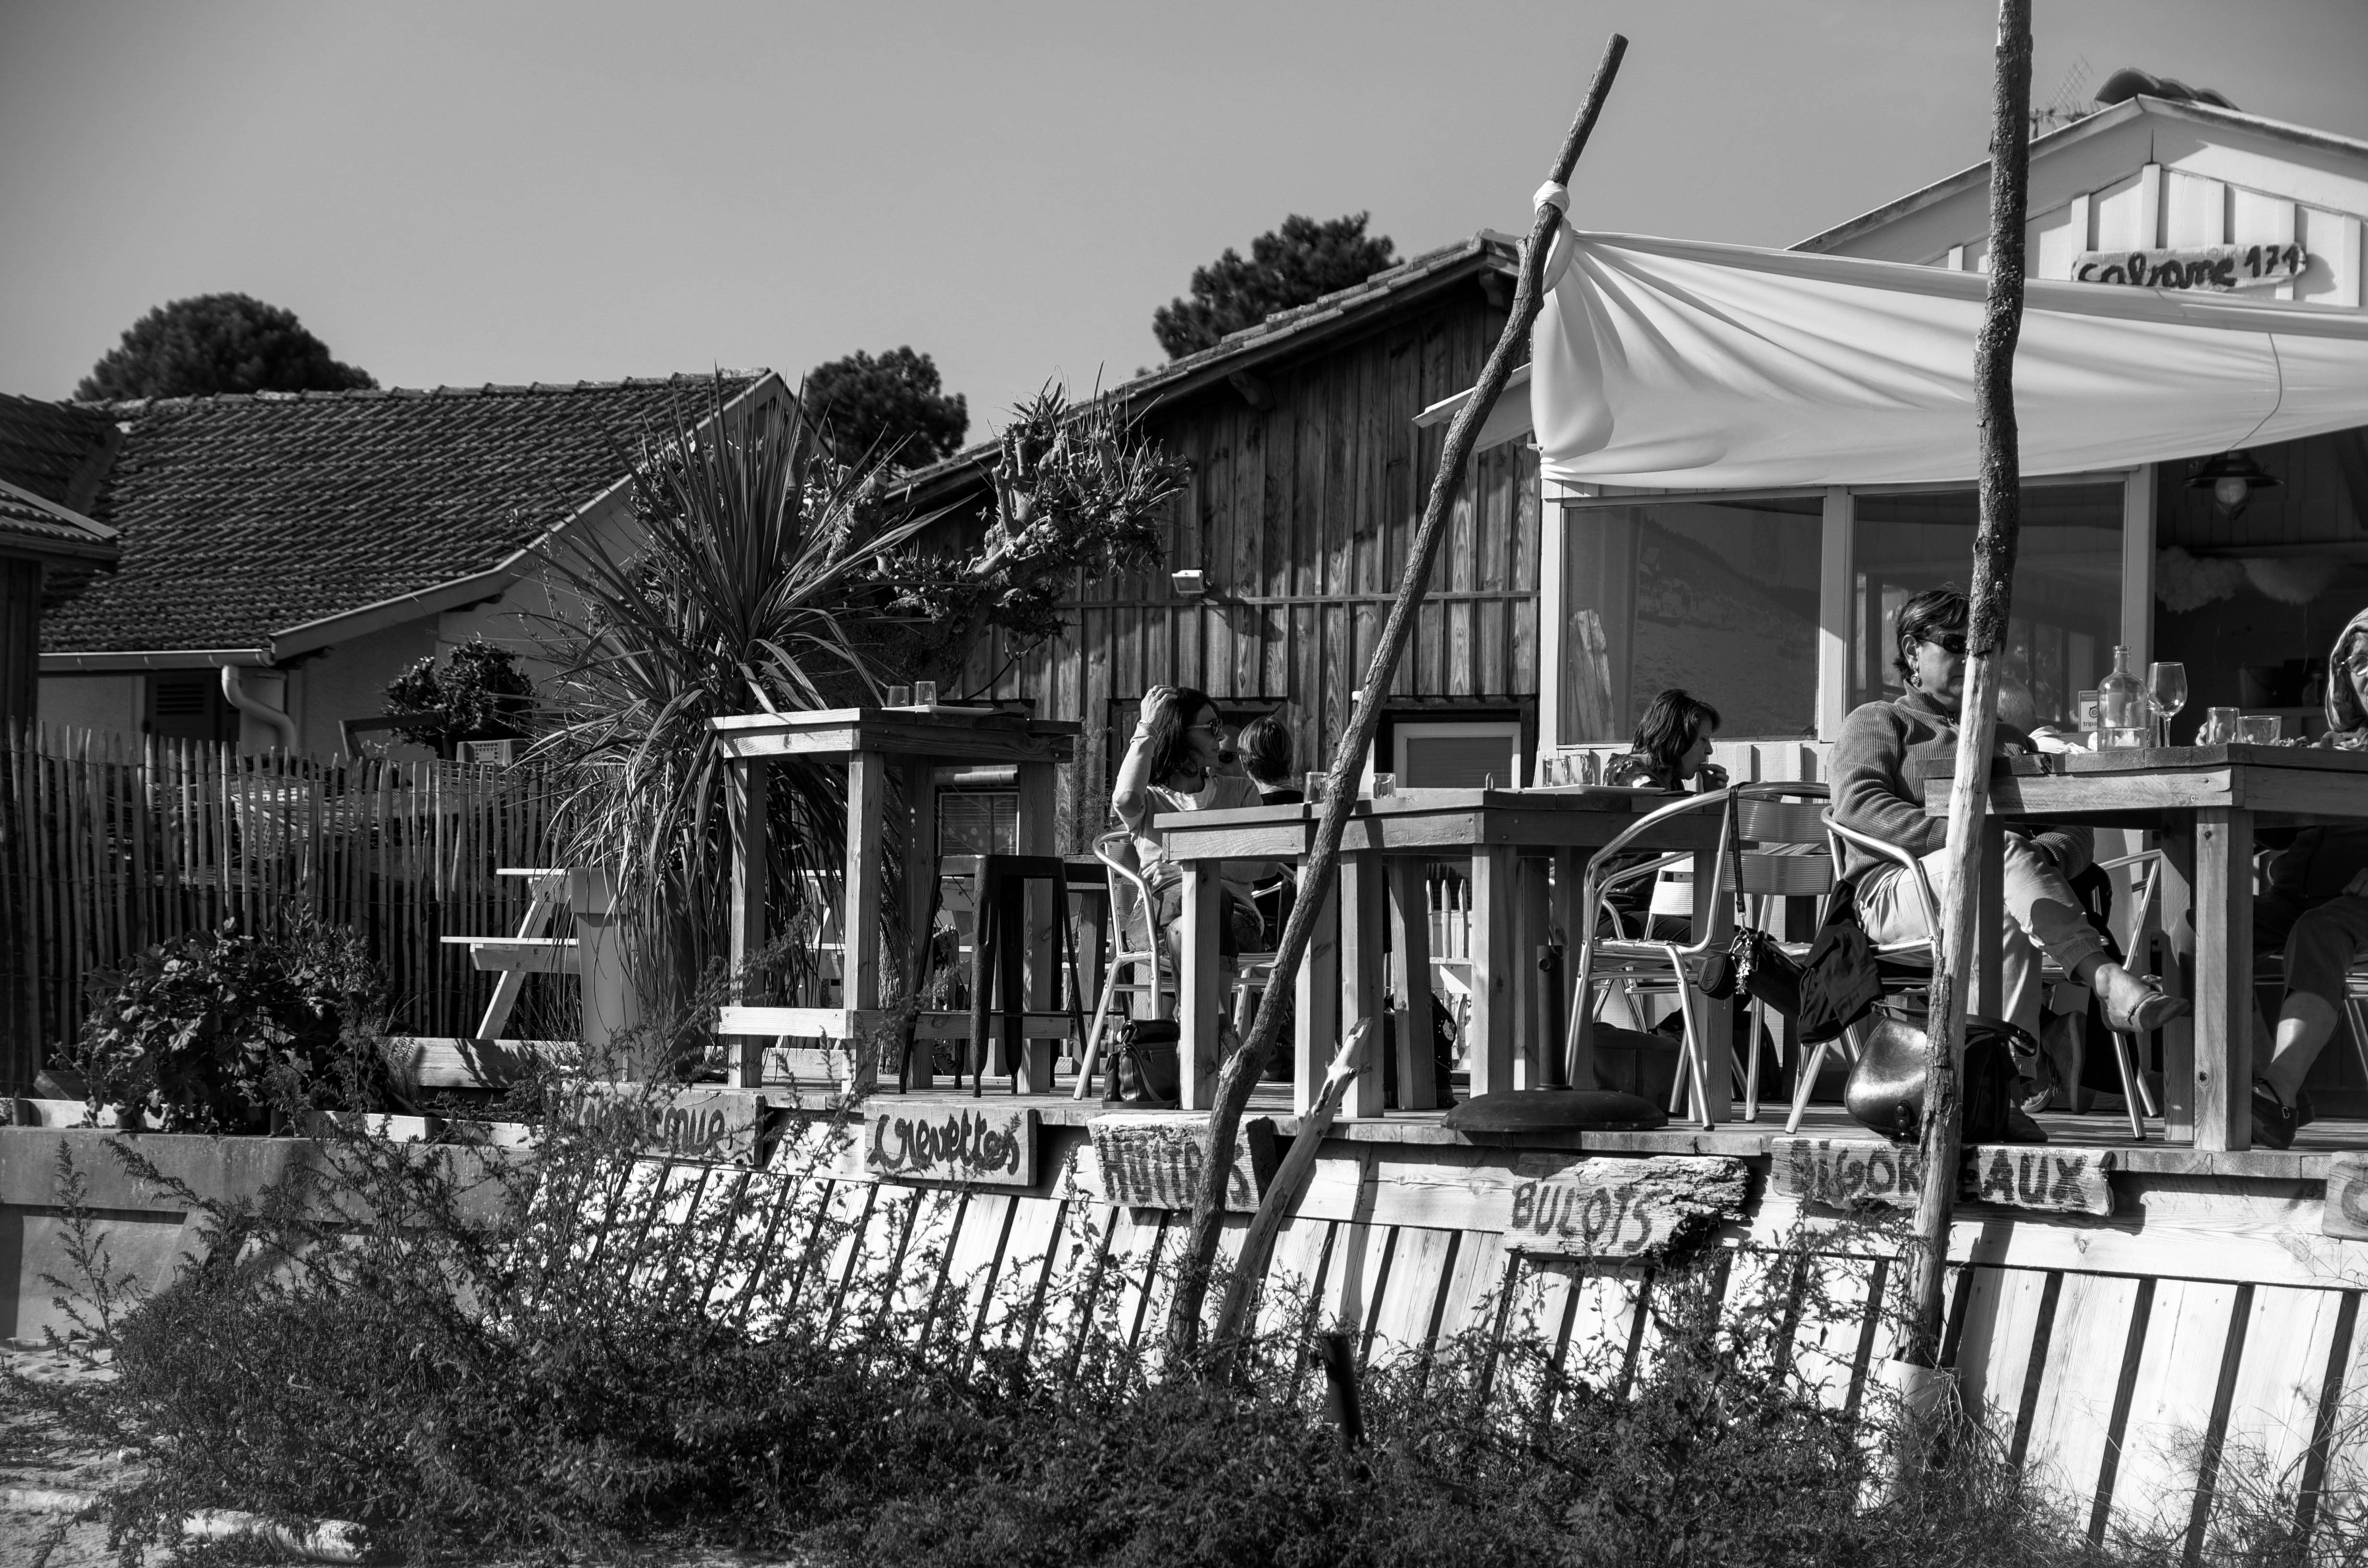
black and white, street, house, town, shack, monochrome, history, urban area, monochrome photography, human settlement